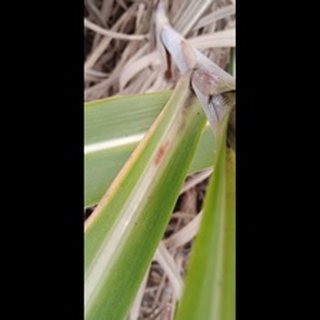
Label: sugarcane_red_rot